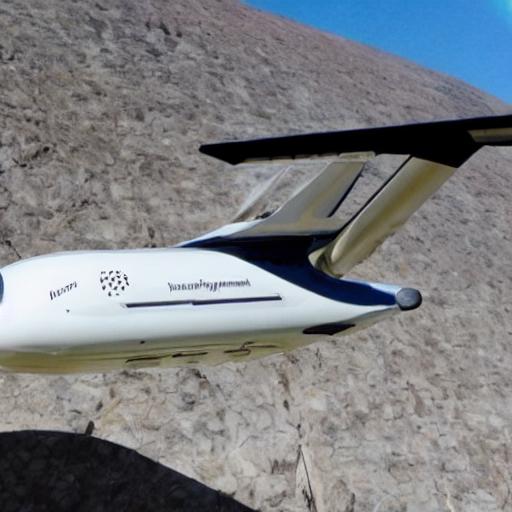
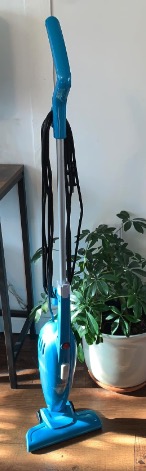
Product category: items_vacuum
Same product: no